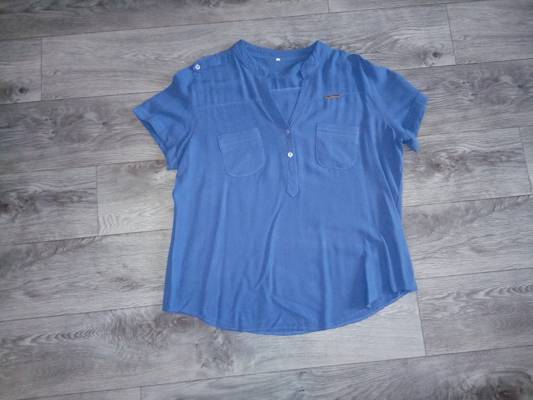
Waste category: clothes